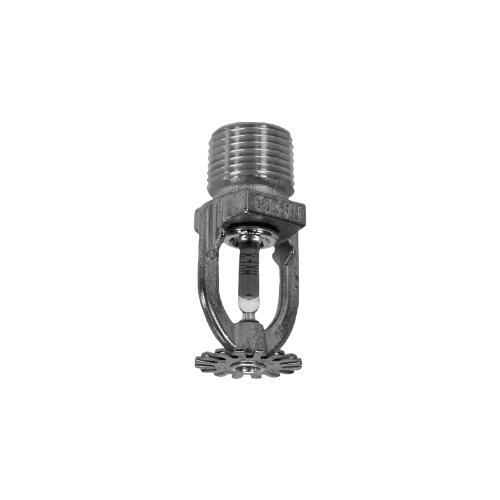
RASCO/Reliable® RA1313, Model F1-42, Pendent, 4.2K, SR, 1/2" NPT, Brass, 135 Degree, F42P0BN, AB131128S9, Fire Sprinkler Head
Reliable Model F1 series sprinklers are standard-response standard spray automatic fire sprinklers utilizing a 5.0 mm glass bulb thermal element. Item: RASCO/Reliable® RA1313, Model F1-42, Pendent, 4.2K, SR, 1/2" NPT, Brass, 135 Degree, F42P0BN, AB131128S9, Fire Sprinkler Head Available In Multiple Colors and Temperatures. See Other Configurations Drop Down. SPEC SHEET WARNING: This product can expose you to chemicals which are known to the State of California to cause cancer and birth defects or other reproductive harm. For more information go to www.P65Warnings.ca.gov.
Brand: RASCO/Reliable
Category: Home & Garden > Flood, Fire & Gas Safety > Fire Sprinklers